Giant (musical)

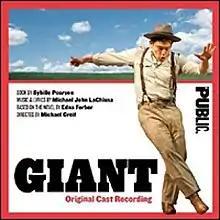
Original Off-Broadway Cast Recording

Giant is a musical based on the 1952 Edna Ferber novel of the same name, with music and lyrics by Michael John LaChiusa and the book by Sybille Pearson. The musical premiered at the Signature Theatre in Arlington, Virginia in 2009. The story follows a ranch family in Texas over 30 years, and the effect of the oil boom. The musical premiered off-Broadway in 2012.